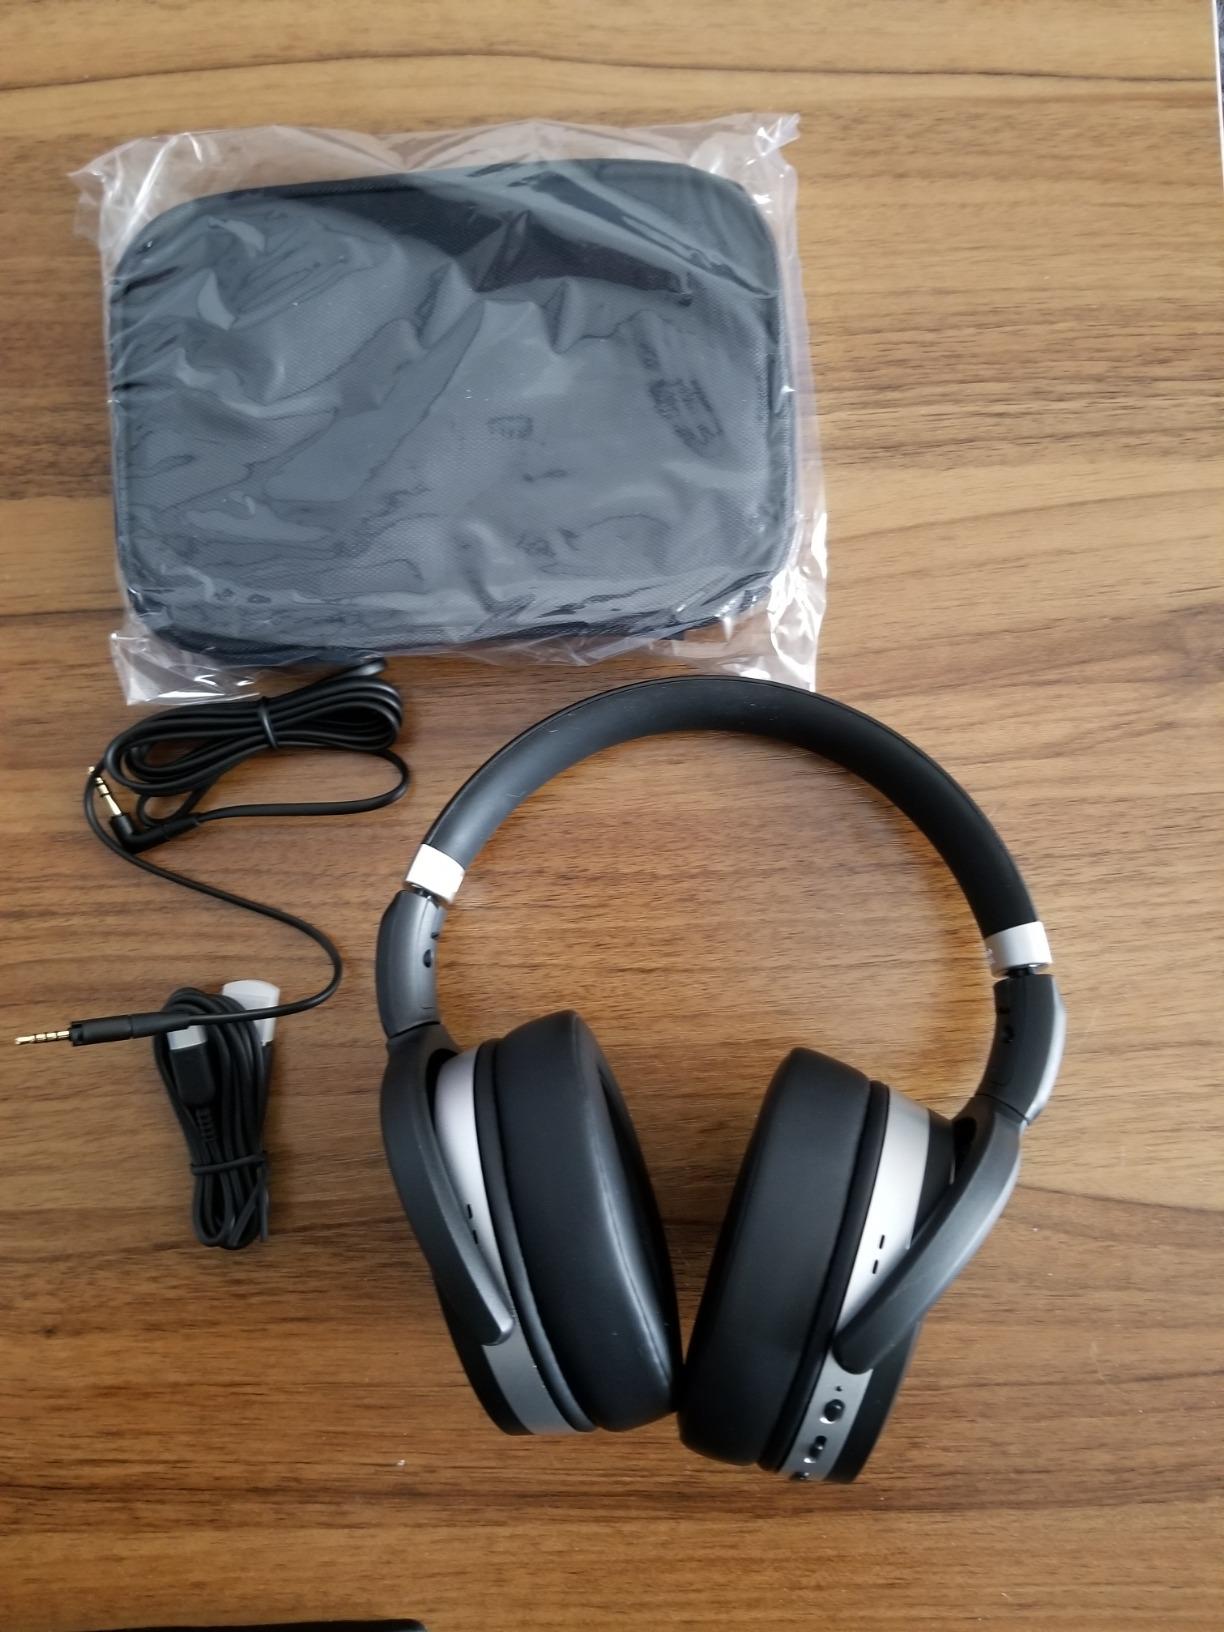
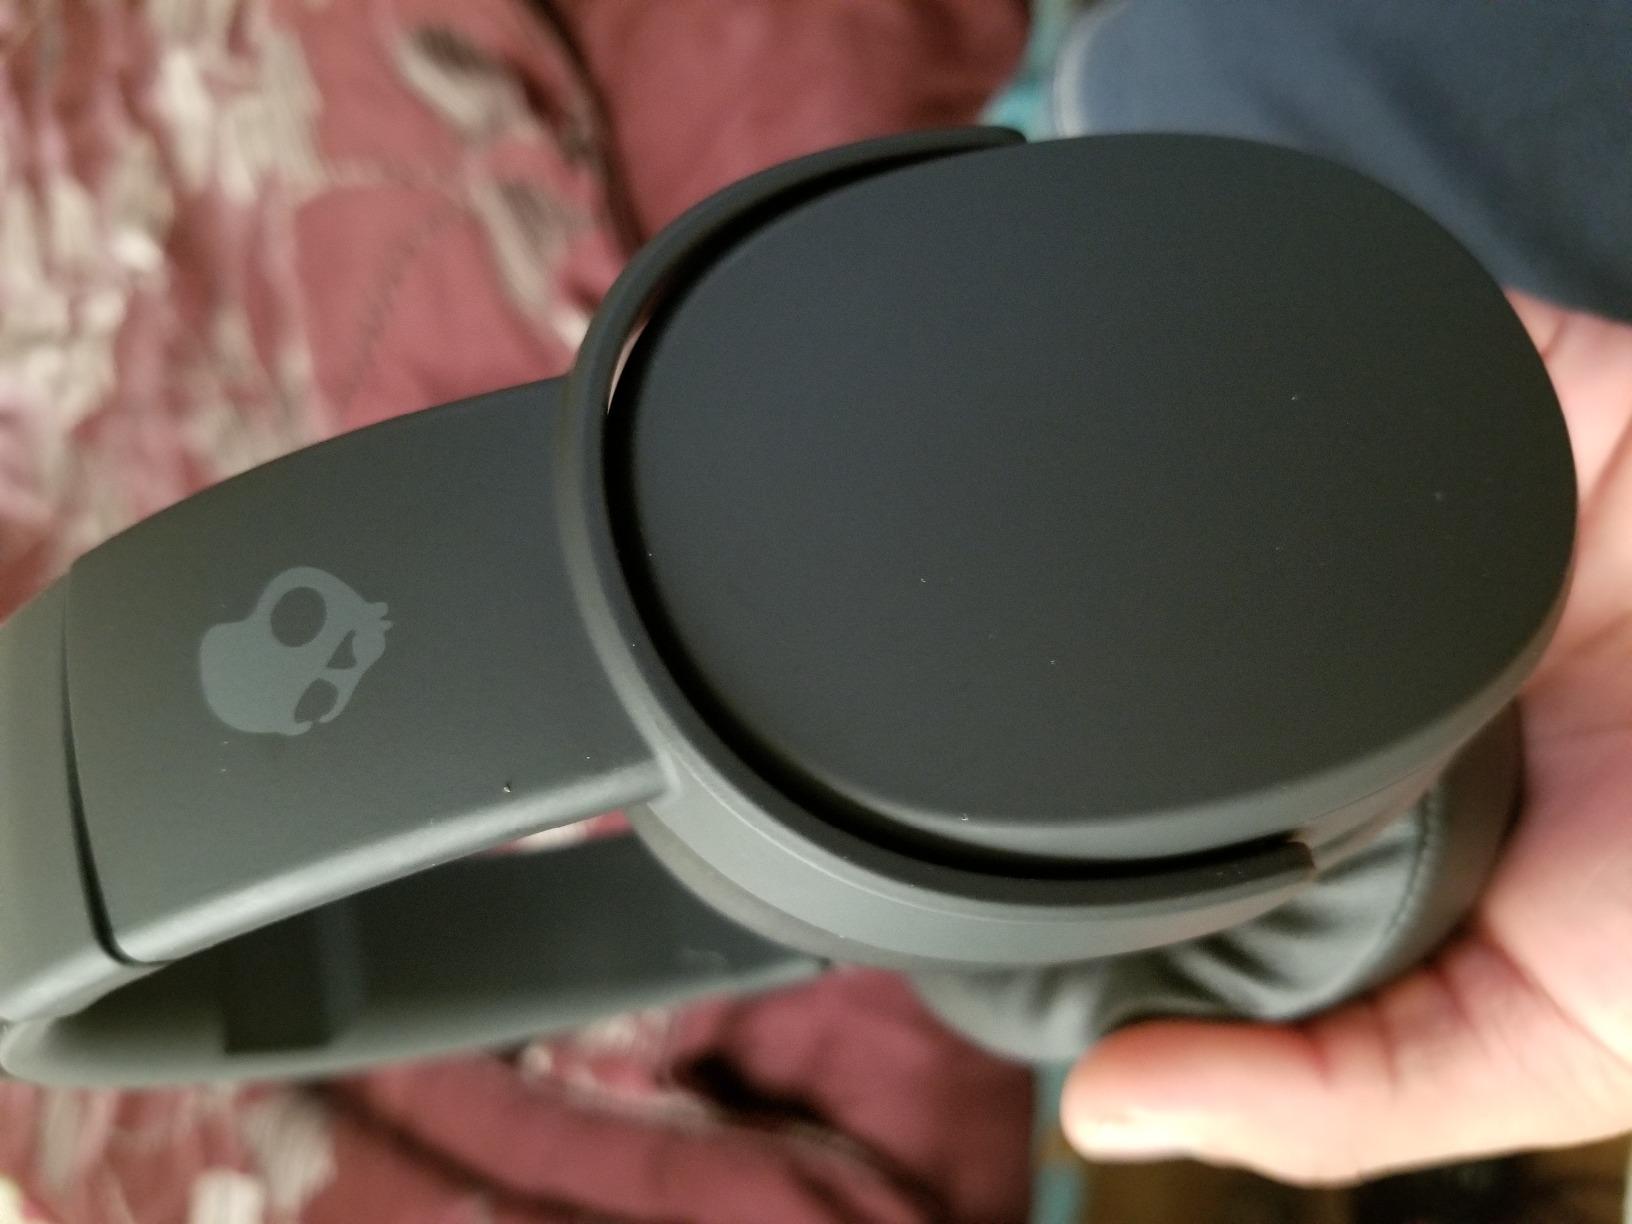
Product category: headphones
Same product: no